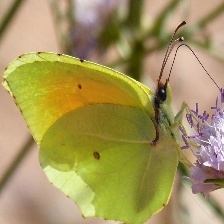
Species: CLEOPATRA
Butterfly family (ImageNet category): sulphur_butterfly